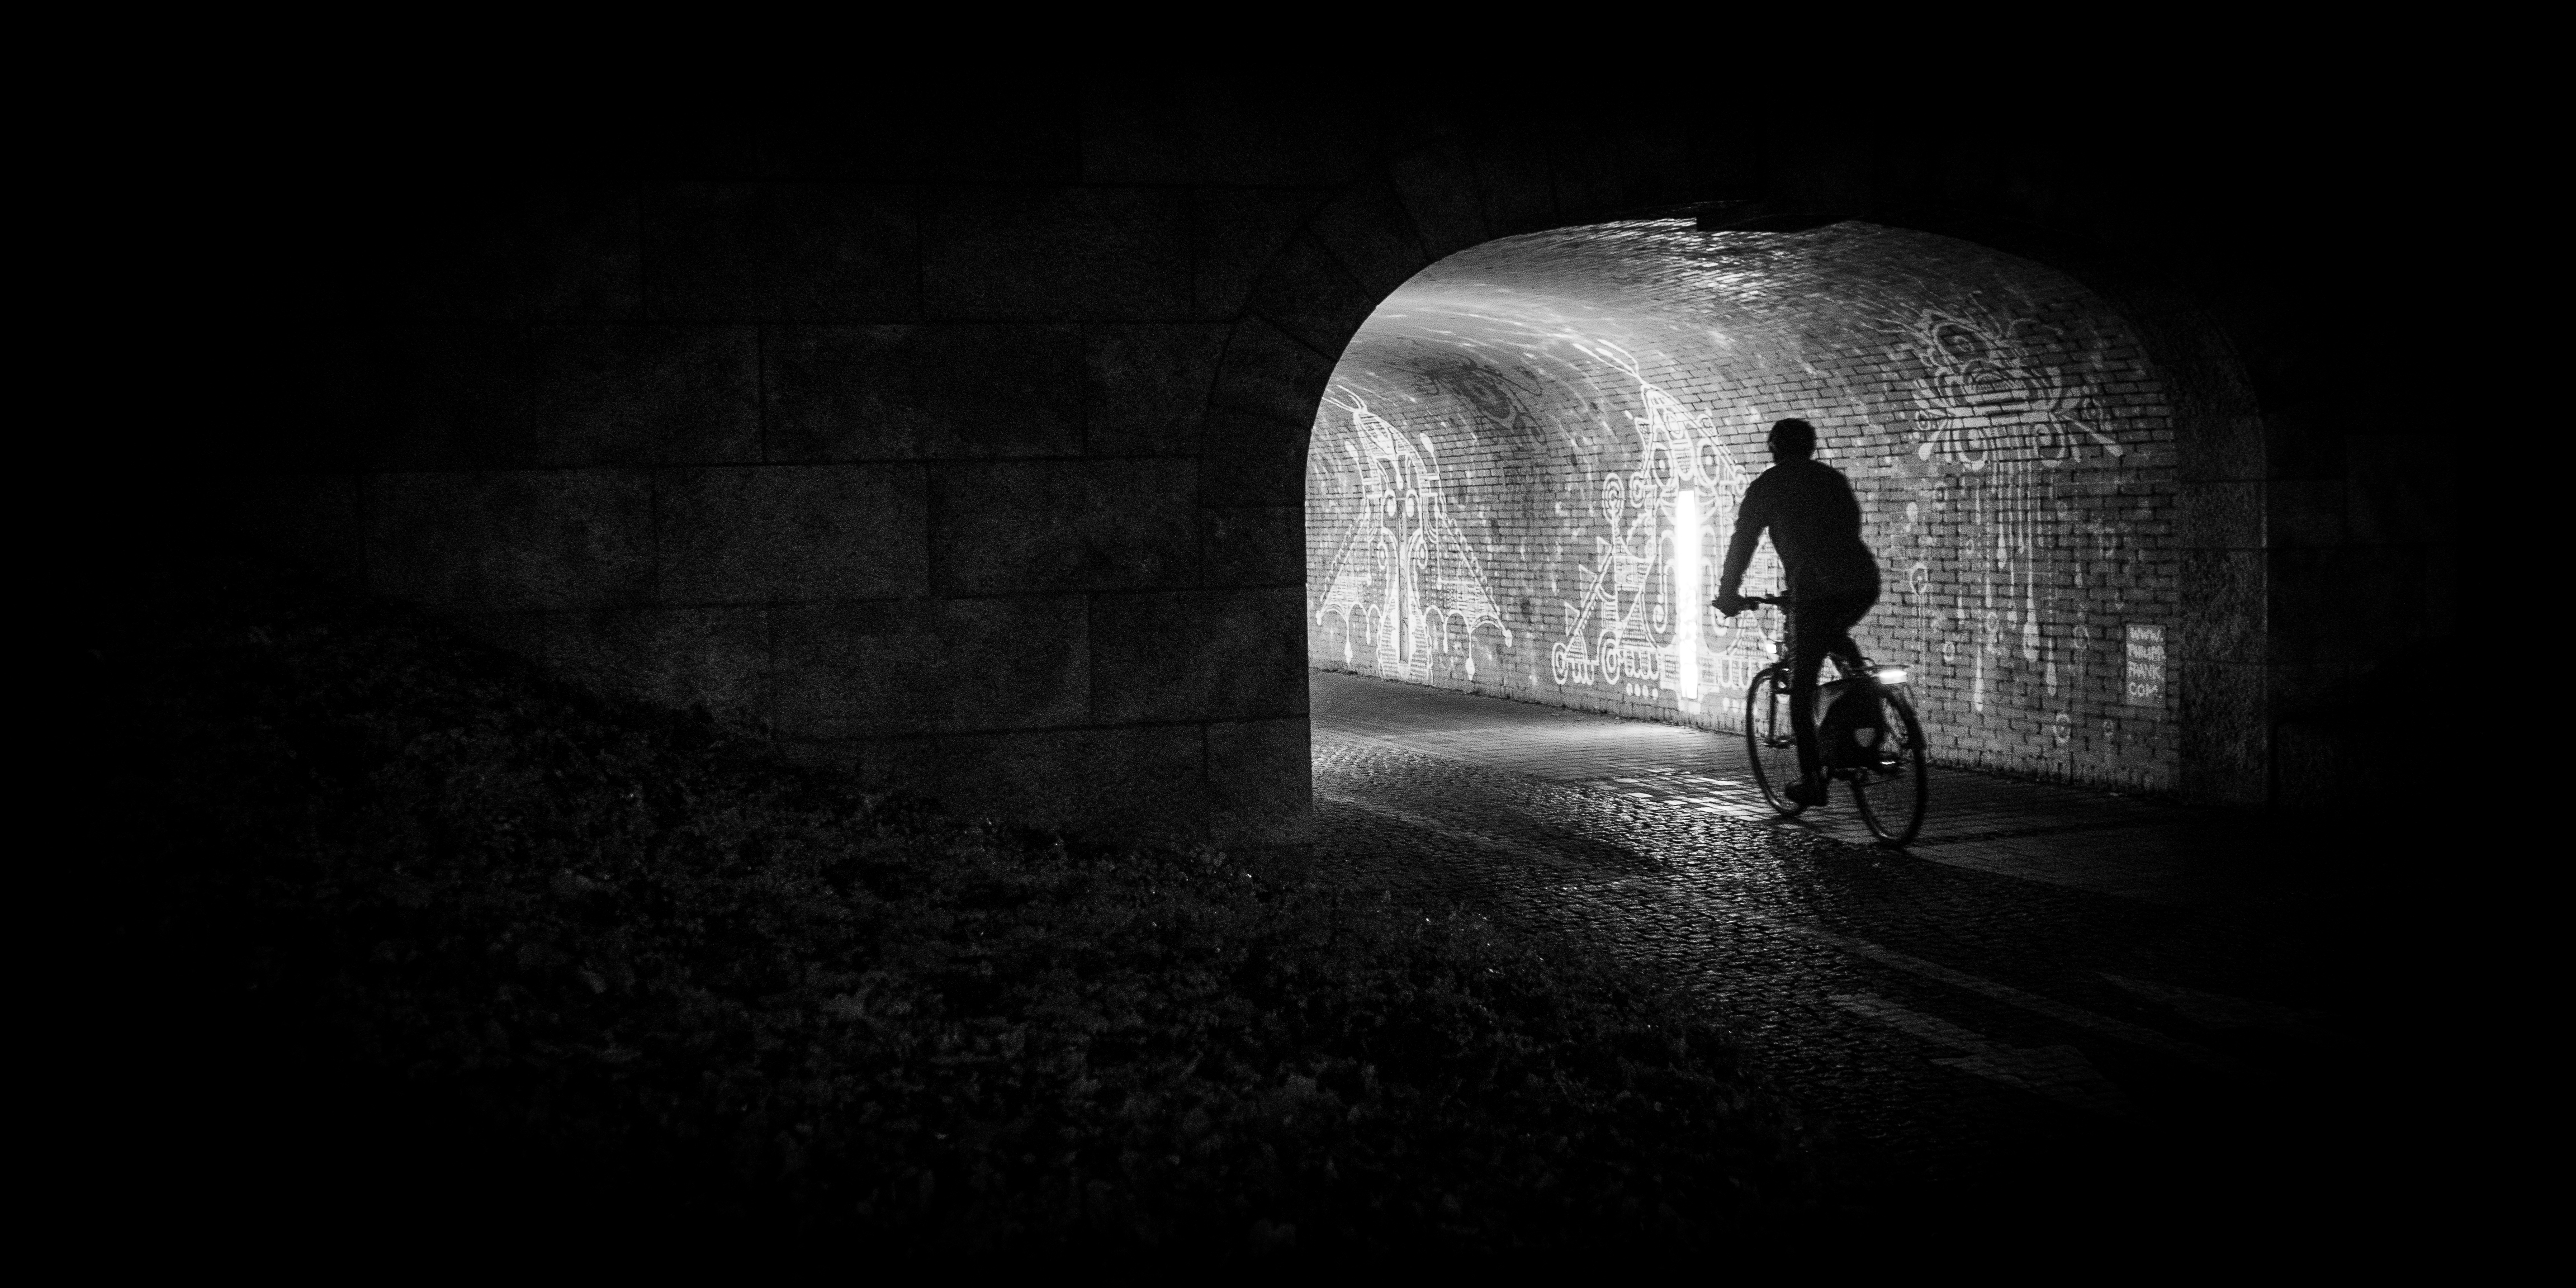
silhouette, light, black and white, white, night, photography, shadow, darkness, black, monochrome, monochrome photography, film noir, computer wallpaper